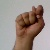
The image shows a hand gesture representing the letter 'T' in Indian Sign Language.